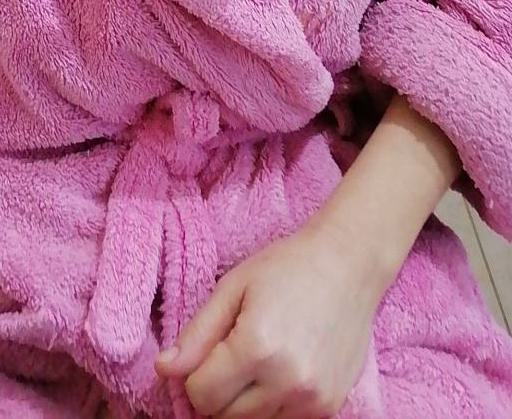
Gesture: no_gesture